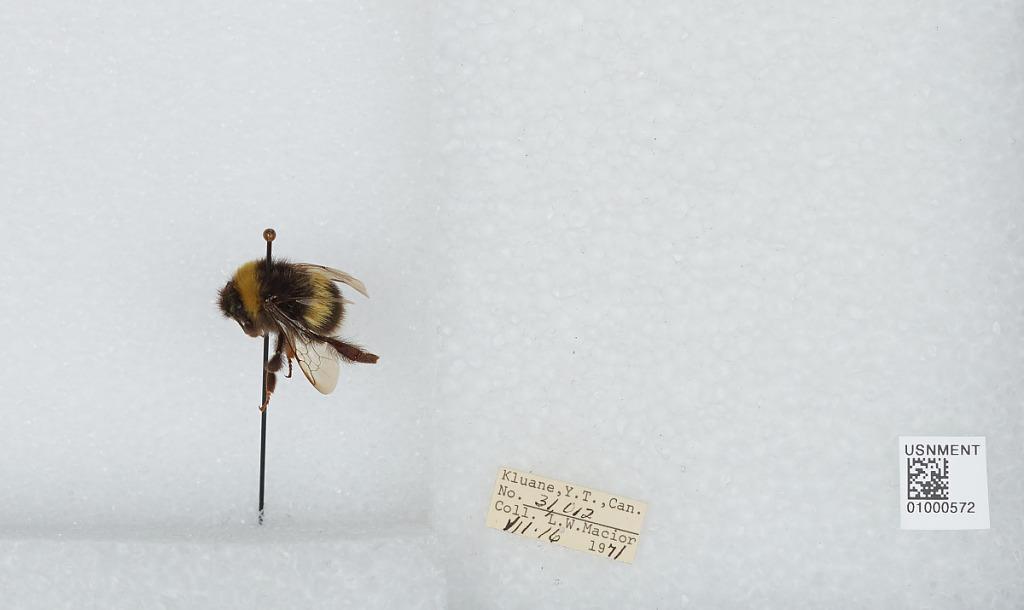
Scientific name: Bombus (Bombus) lucorum (Linnaeus)
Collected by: L. Macior
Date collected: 1971-7-16
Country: Canada
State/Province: Yukon Territory
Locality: Kluane
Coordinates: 60.75, -139.5